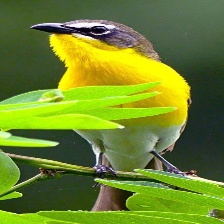
Species: YELLOW BREASTED CHAT
Scientific name: ICTERIA VIRENS